2009 swine flu pandemic

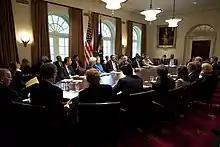
President Obama at Homeland Security Council meeting in Cabinet Room to discuss the H1N1 flu on 1 May 2009

The new strain was first identified by the CDC in two children, neither of whom had been in contact with pigs. The first case, from San Diego County, California, was confirmed from clinical specimens (nasopharyngeal swab) examined by the CDC on 14 April 2009. A second case, from nearby Imperial County, California, was confirmed on 17 April. The patient in the first confirmed case had flu symptoms including fever and cough upon clinical examination on 30 March and the second on 28 March.